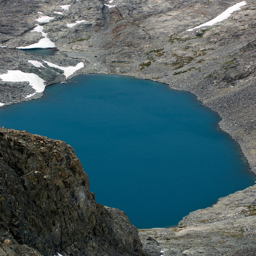
a close look at form